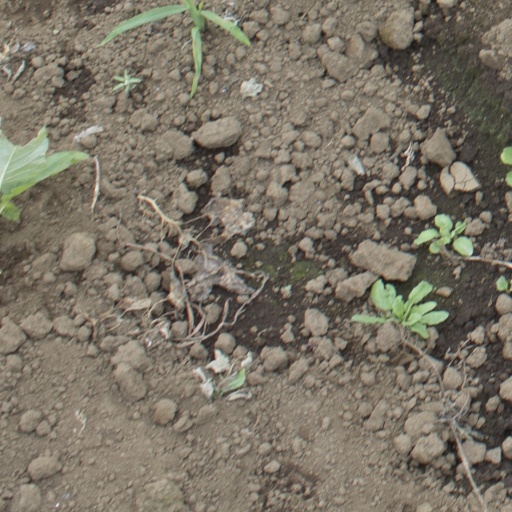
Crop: soybean